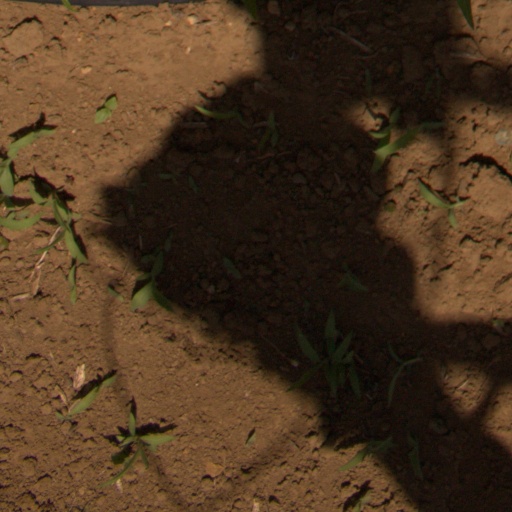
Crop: Jerusalem artichoke